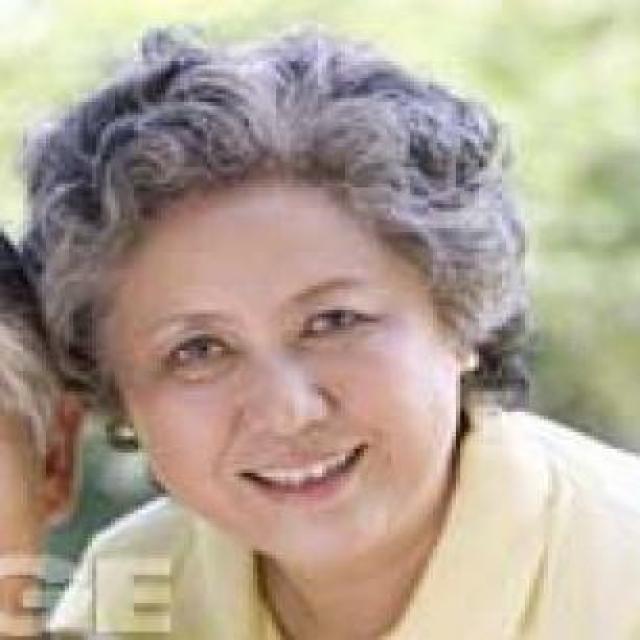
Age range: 45-64